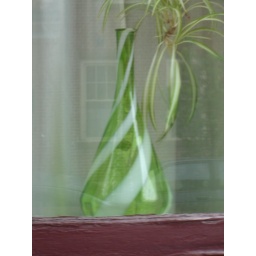
green vase in a window